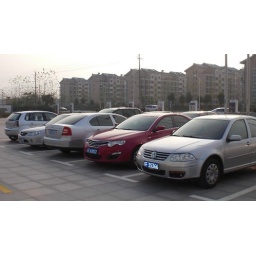
mall parking ...red roewe 550 in a see of silver cars ( including my polo )